Bubur ayam
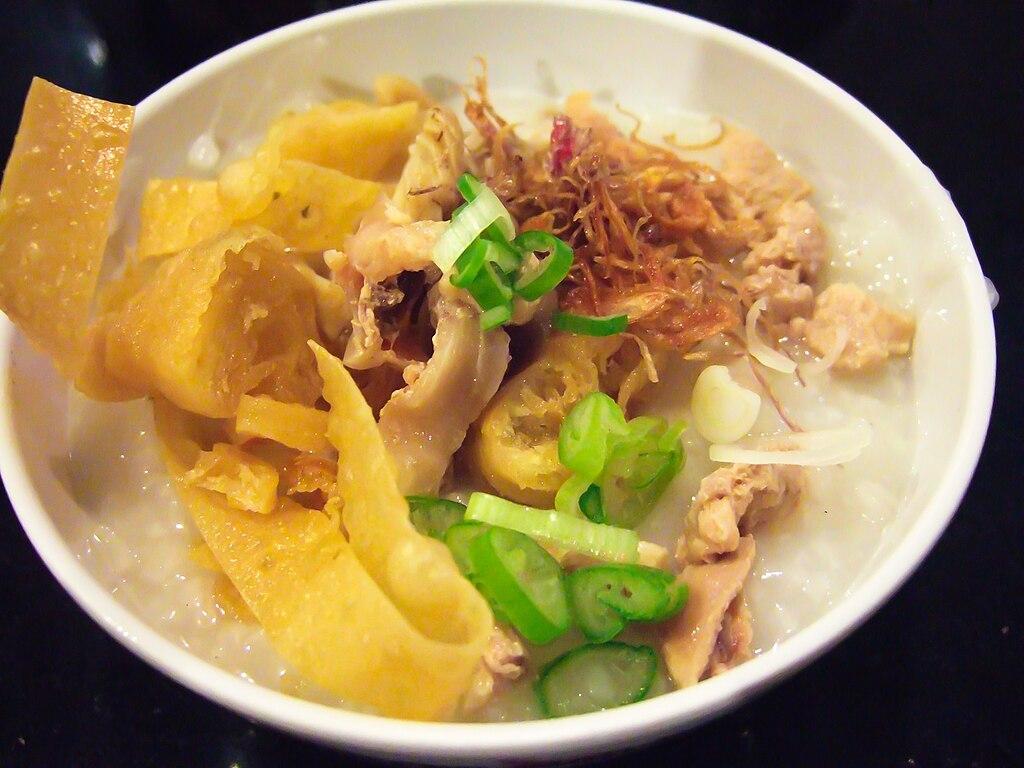
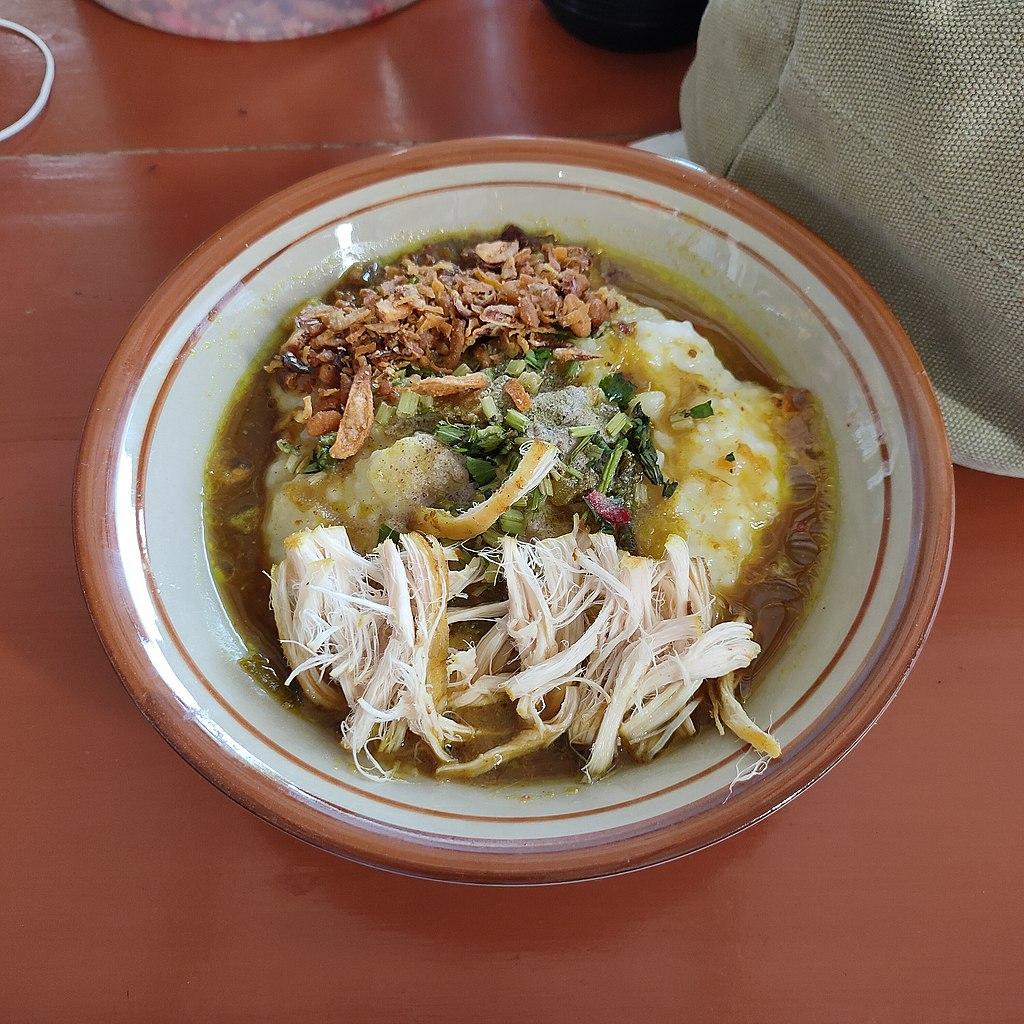
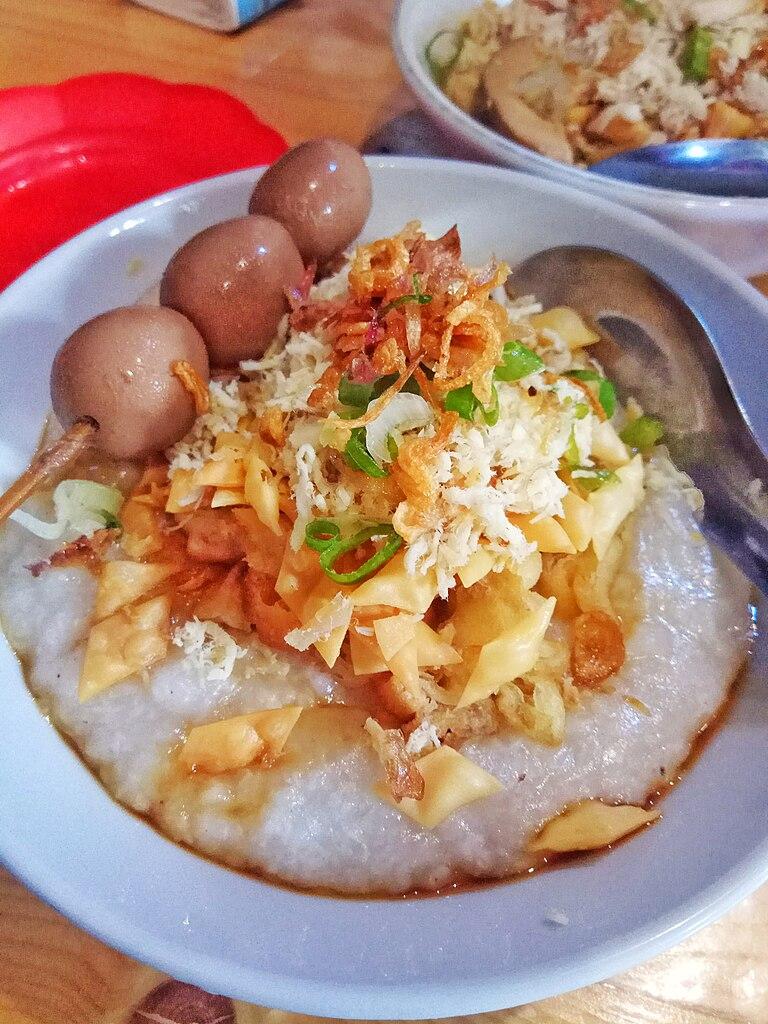
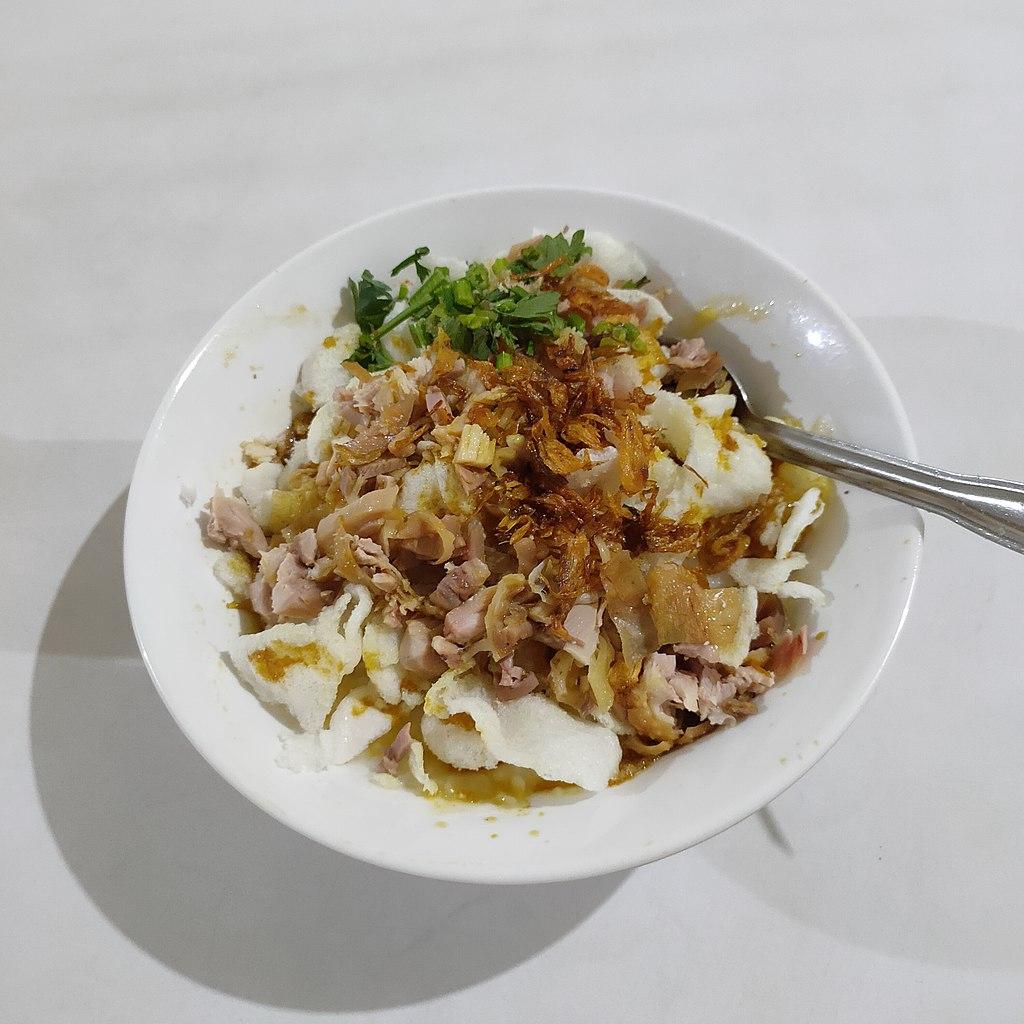
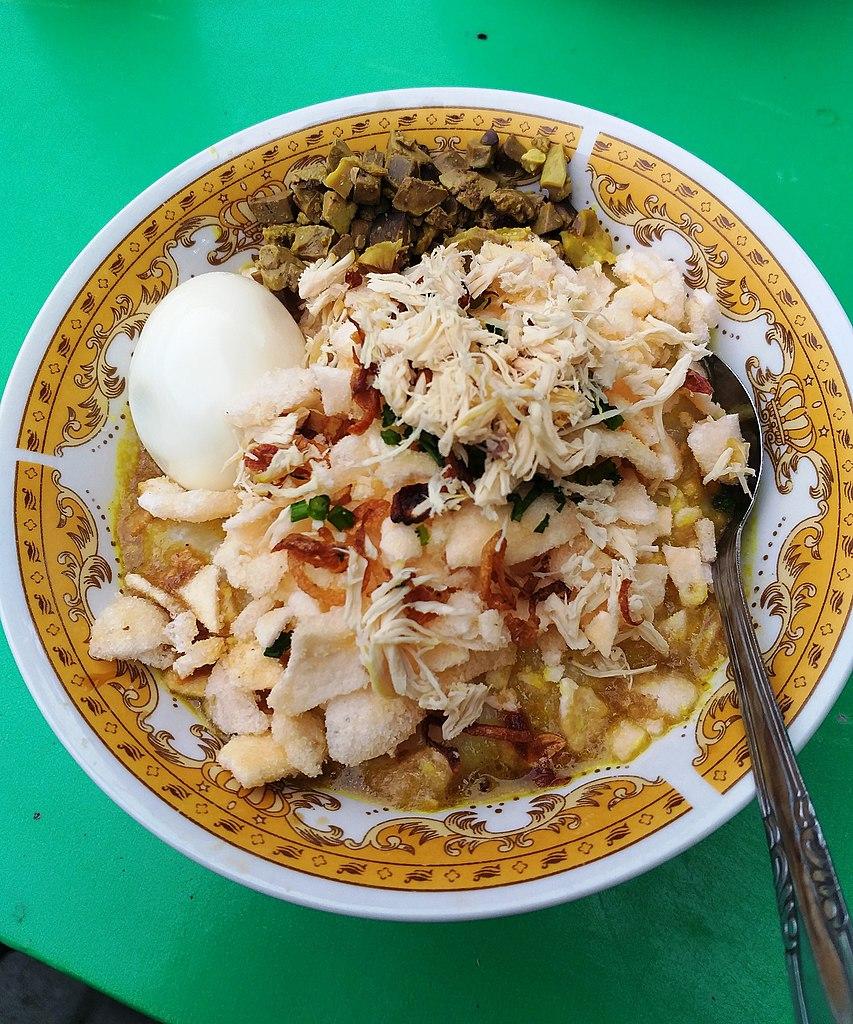
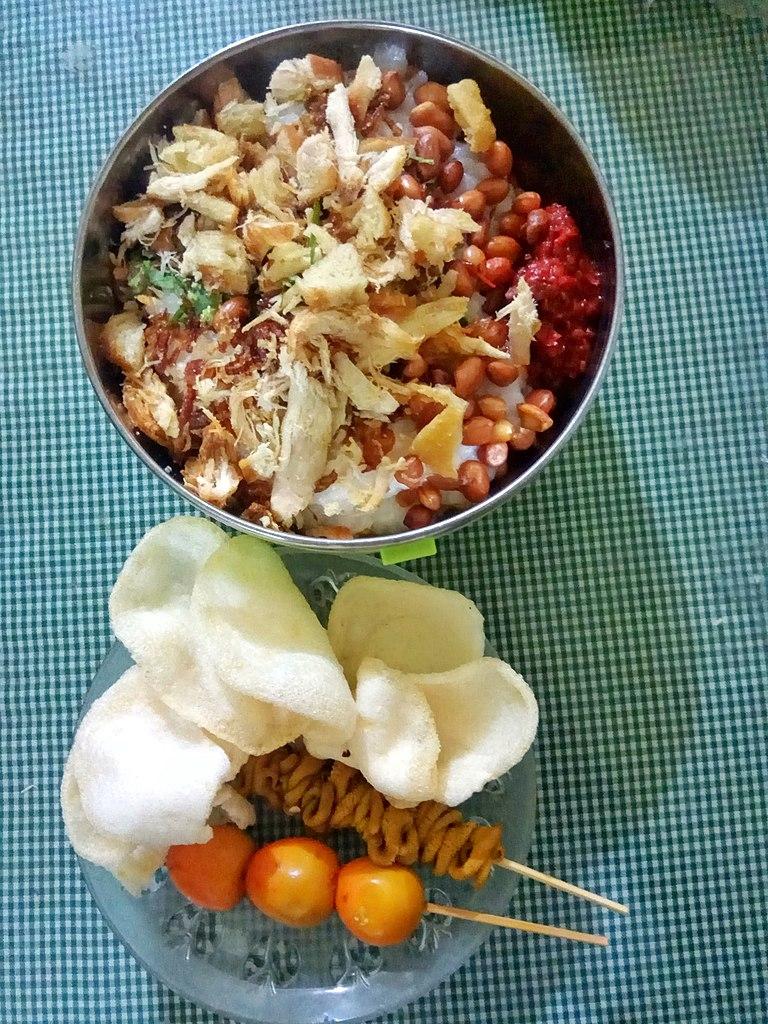
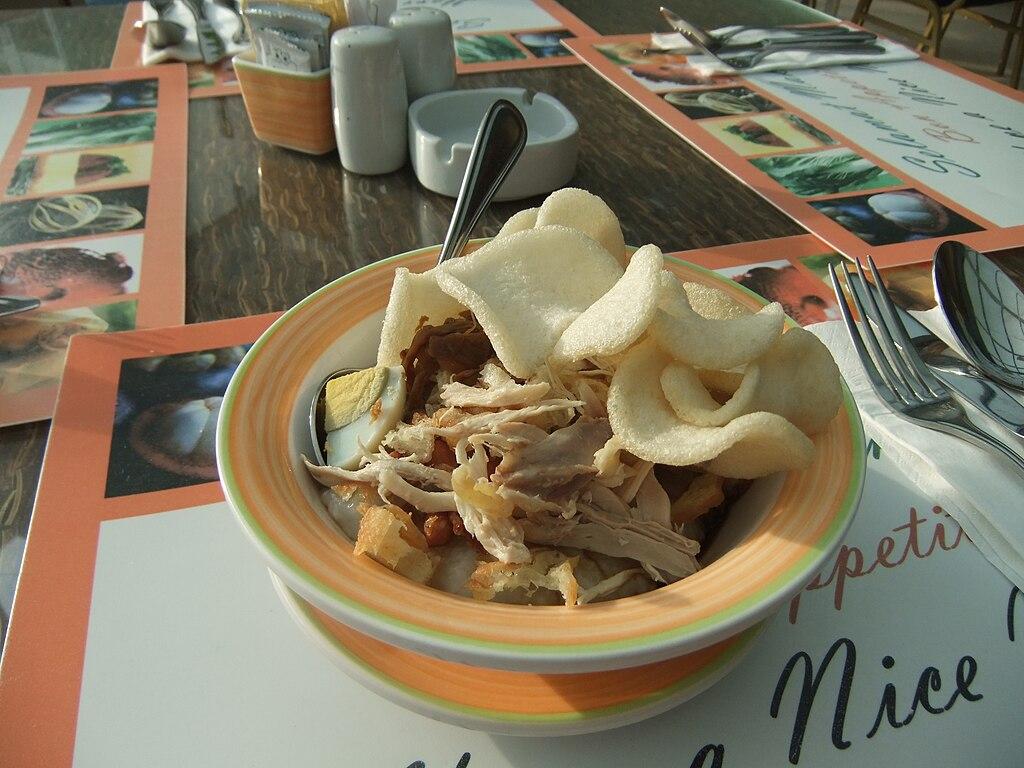
Also known as:
ar - Arabic: بوبور أيام
es - Spanish: Bubur ayam
fr - French: Bubur ayam
hy - Armenian: Բուբուր այամ
id - Indonesian: Bubur ayam
jv - Javanese: Bubur ayam
ms - Malay: Bubur ayam
ru - Russian: Бубур-аям
su - Sundanese: Bubur hayam
th - Thai: บูบูร์อายัม
uk - Ukrainian: Бубур-аям
Category: rice (porridge)
Cuisine: Indonesian
Associated cuisines: Indonesian
Area: Indonesia
Countries: Indonesia
Region: South Eastern Asia, , , ,
The dish is rice congee with shredded chicken, served with condiments like chopped scallion, crispy fried shallot, celery, preserved Vegetable, fried soybean, crullers, and soy sauce. It is sometimes topped with yellow chicken broth and crackers